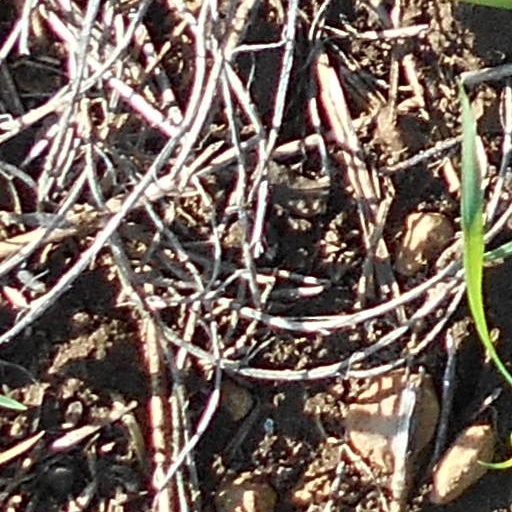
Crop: wheat